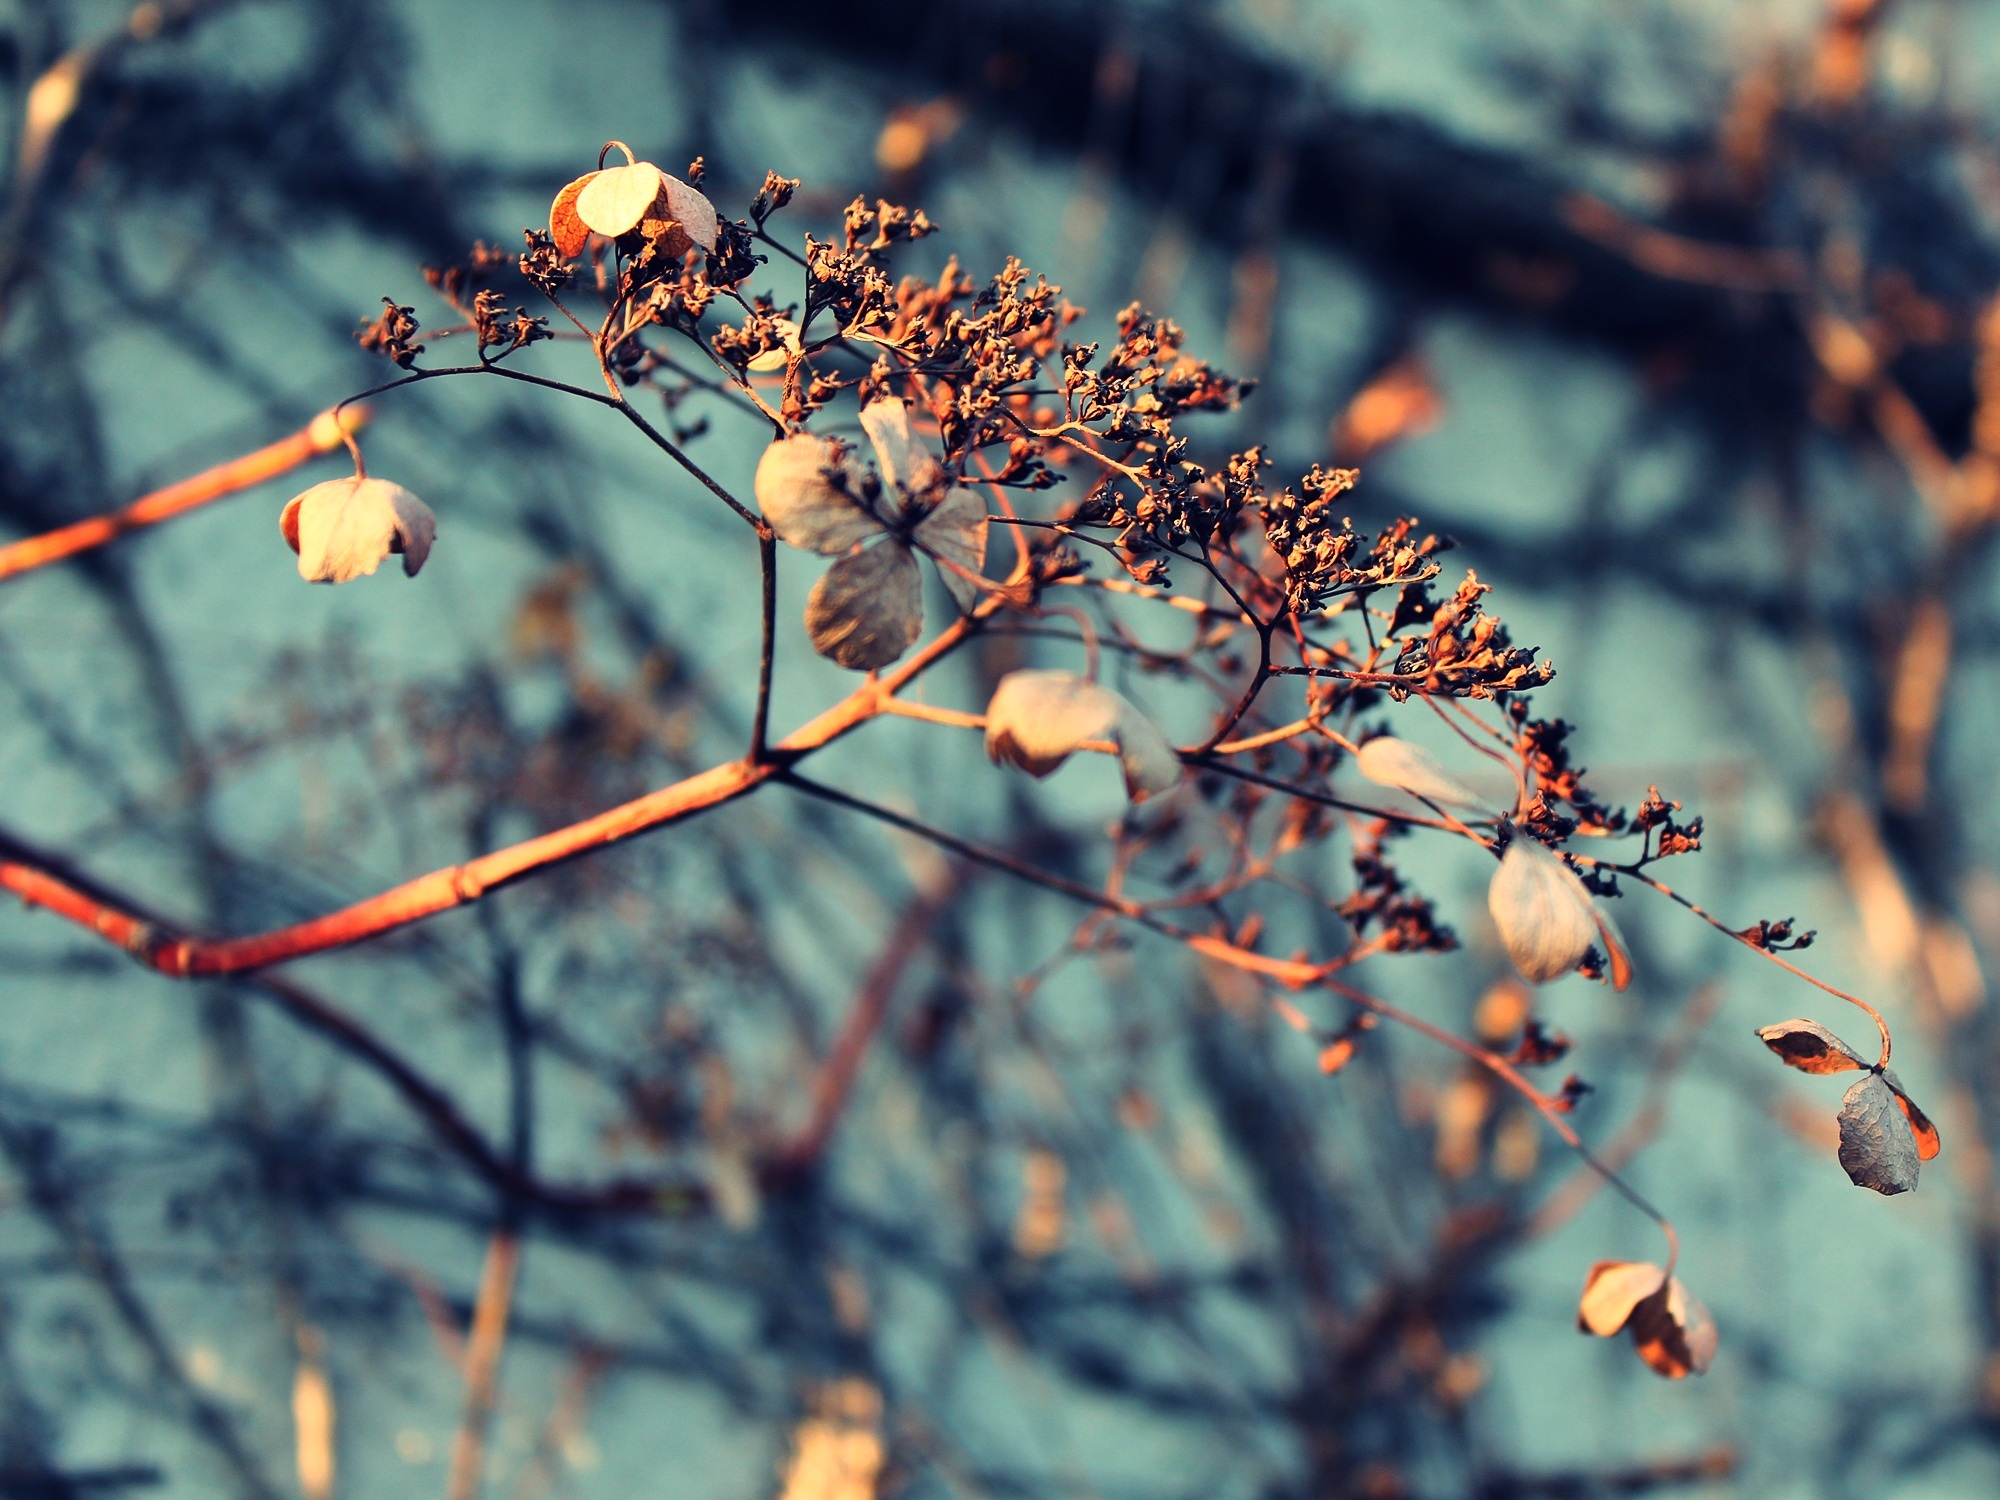
tree, nature, branch, blossom, winter, plant, sun, photography, sunlight, leaf, flower, bush, spring, golden, produce, autumn, flora, season, twig, close up, leaves, branches, macro photography, plant stem, woody plant, thorns spines and prickles